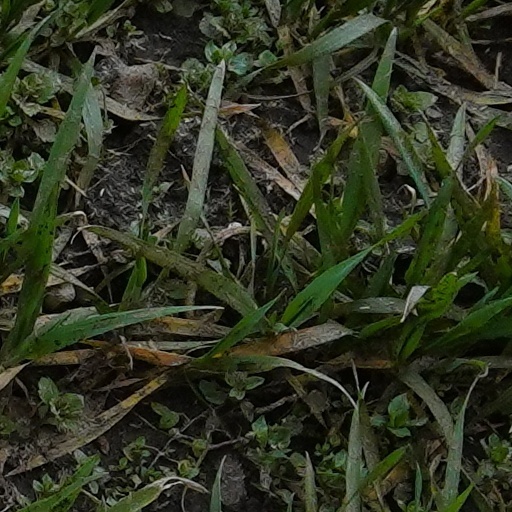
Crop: wheat